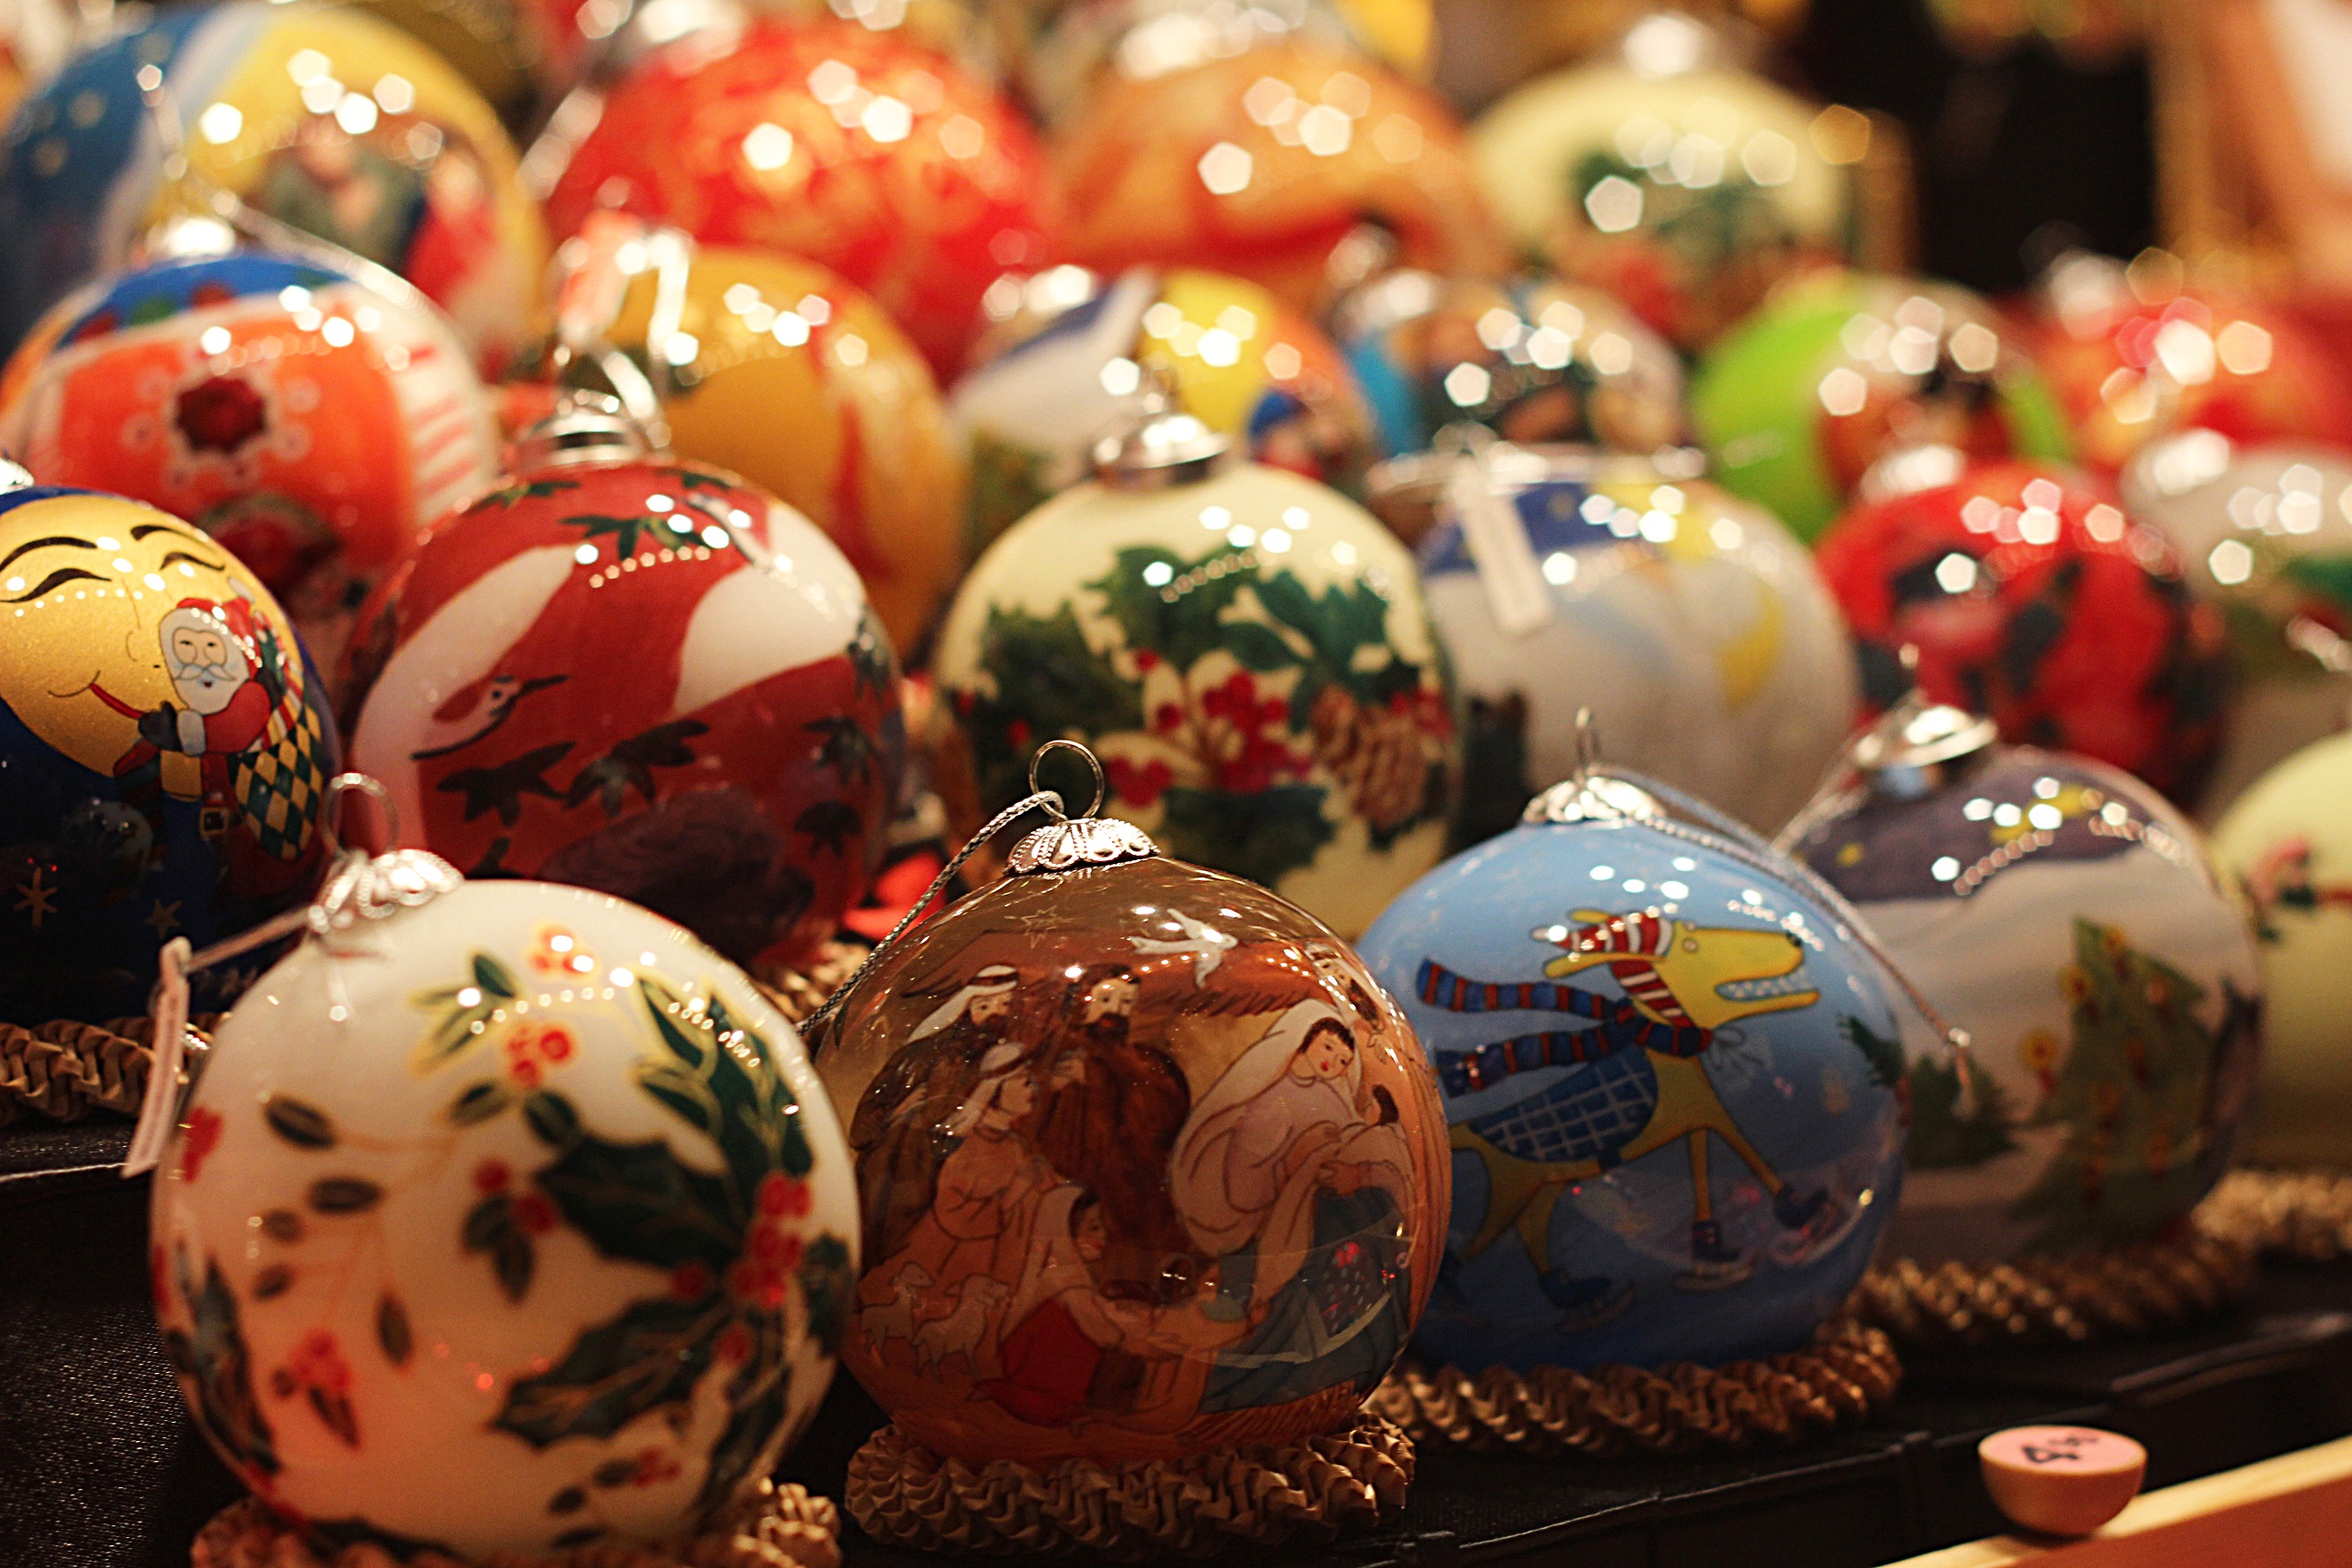
glass, decoration, food, holiday, market, christmas, decor, ornament, christmas decoration, decorative, balls, shiny, xmas, easter egg